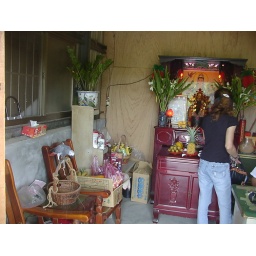
Tink on basket perch in Yu factory office